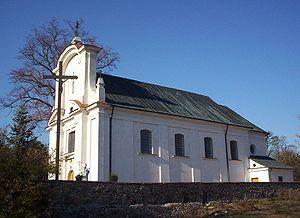
Jeruzal est un village du centre de la Pologne, situé entre Skierniewice et Mszczonów, sur la rivière Chojnatka.